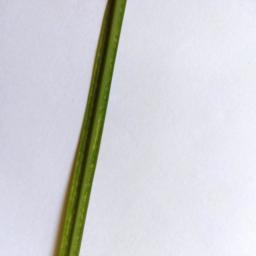
Label: Rice___Healthy